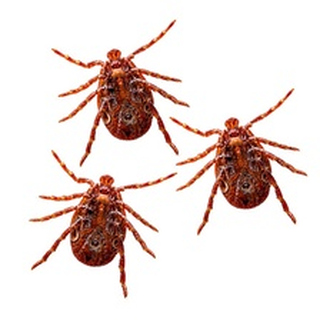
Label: wheat_mite